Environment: real
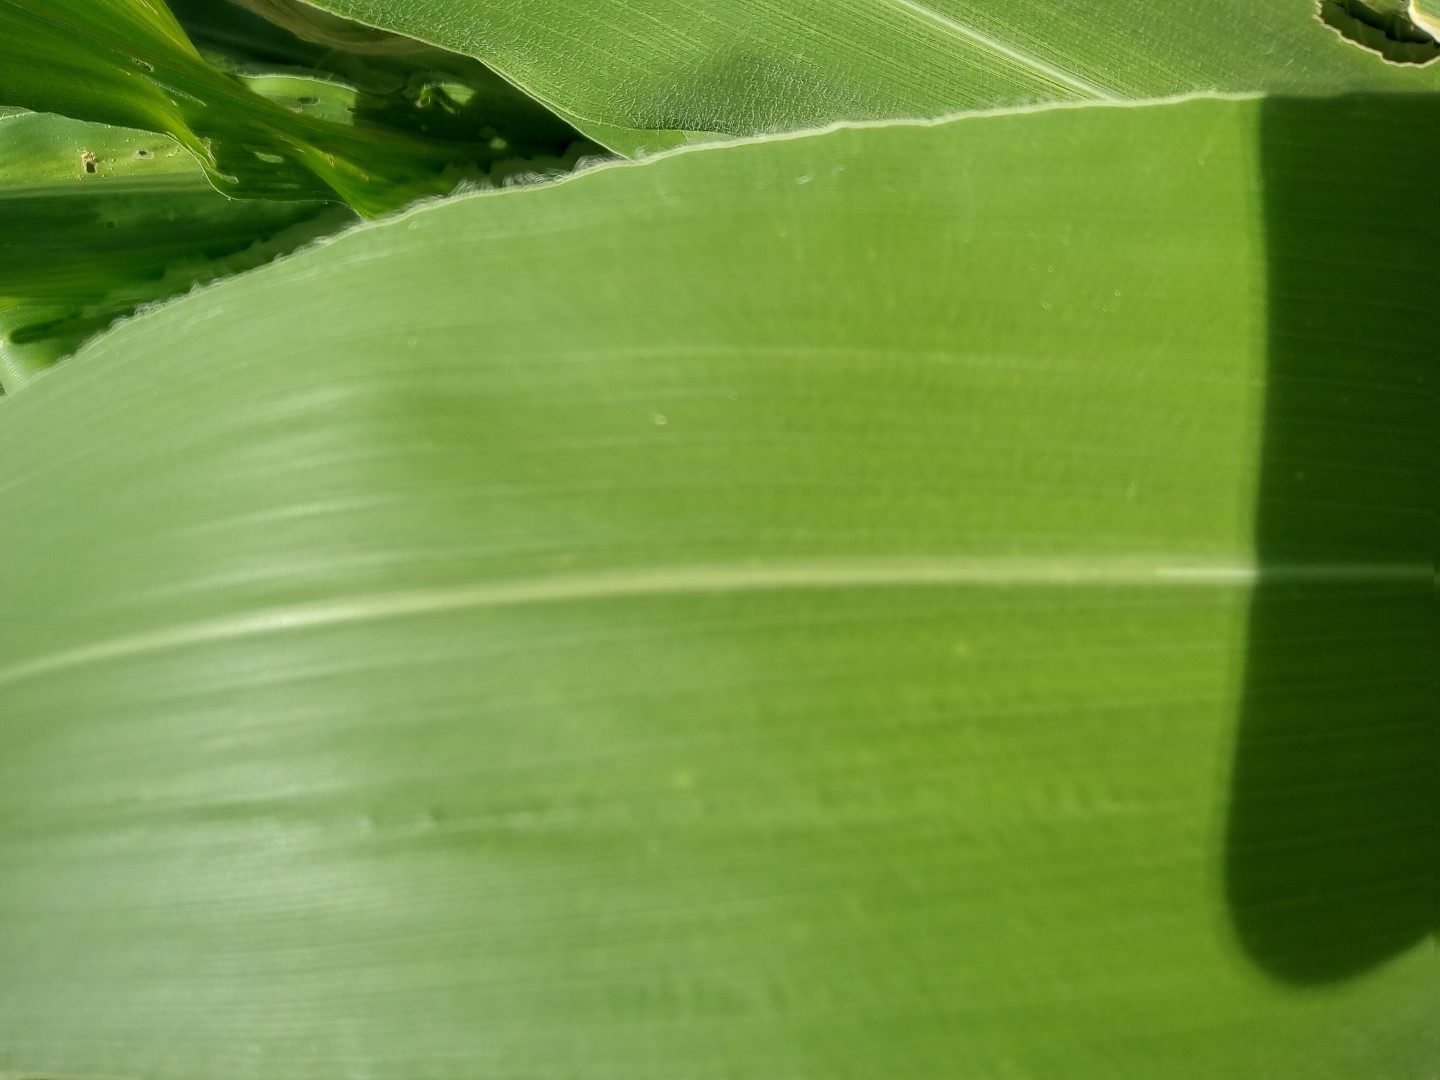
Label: healthy